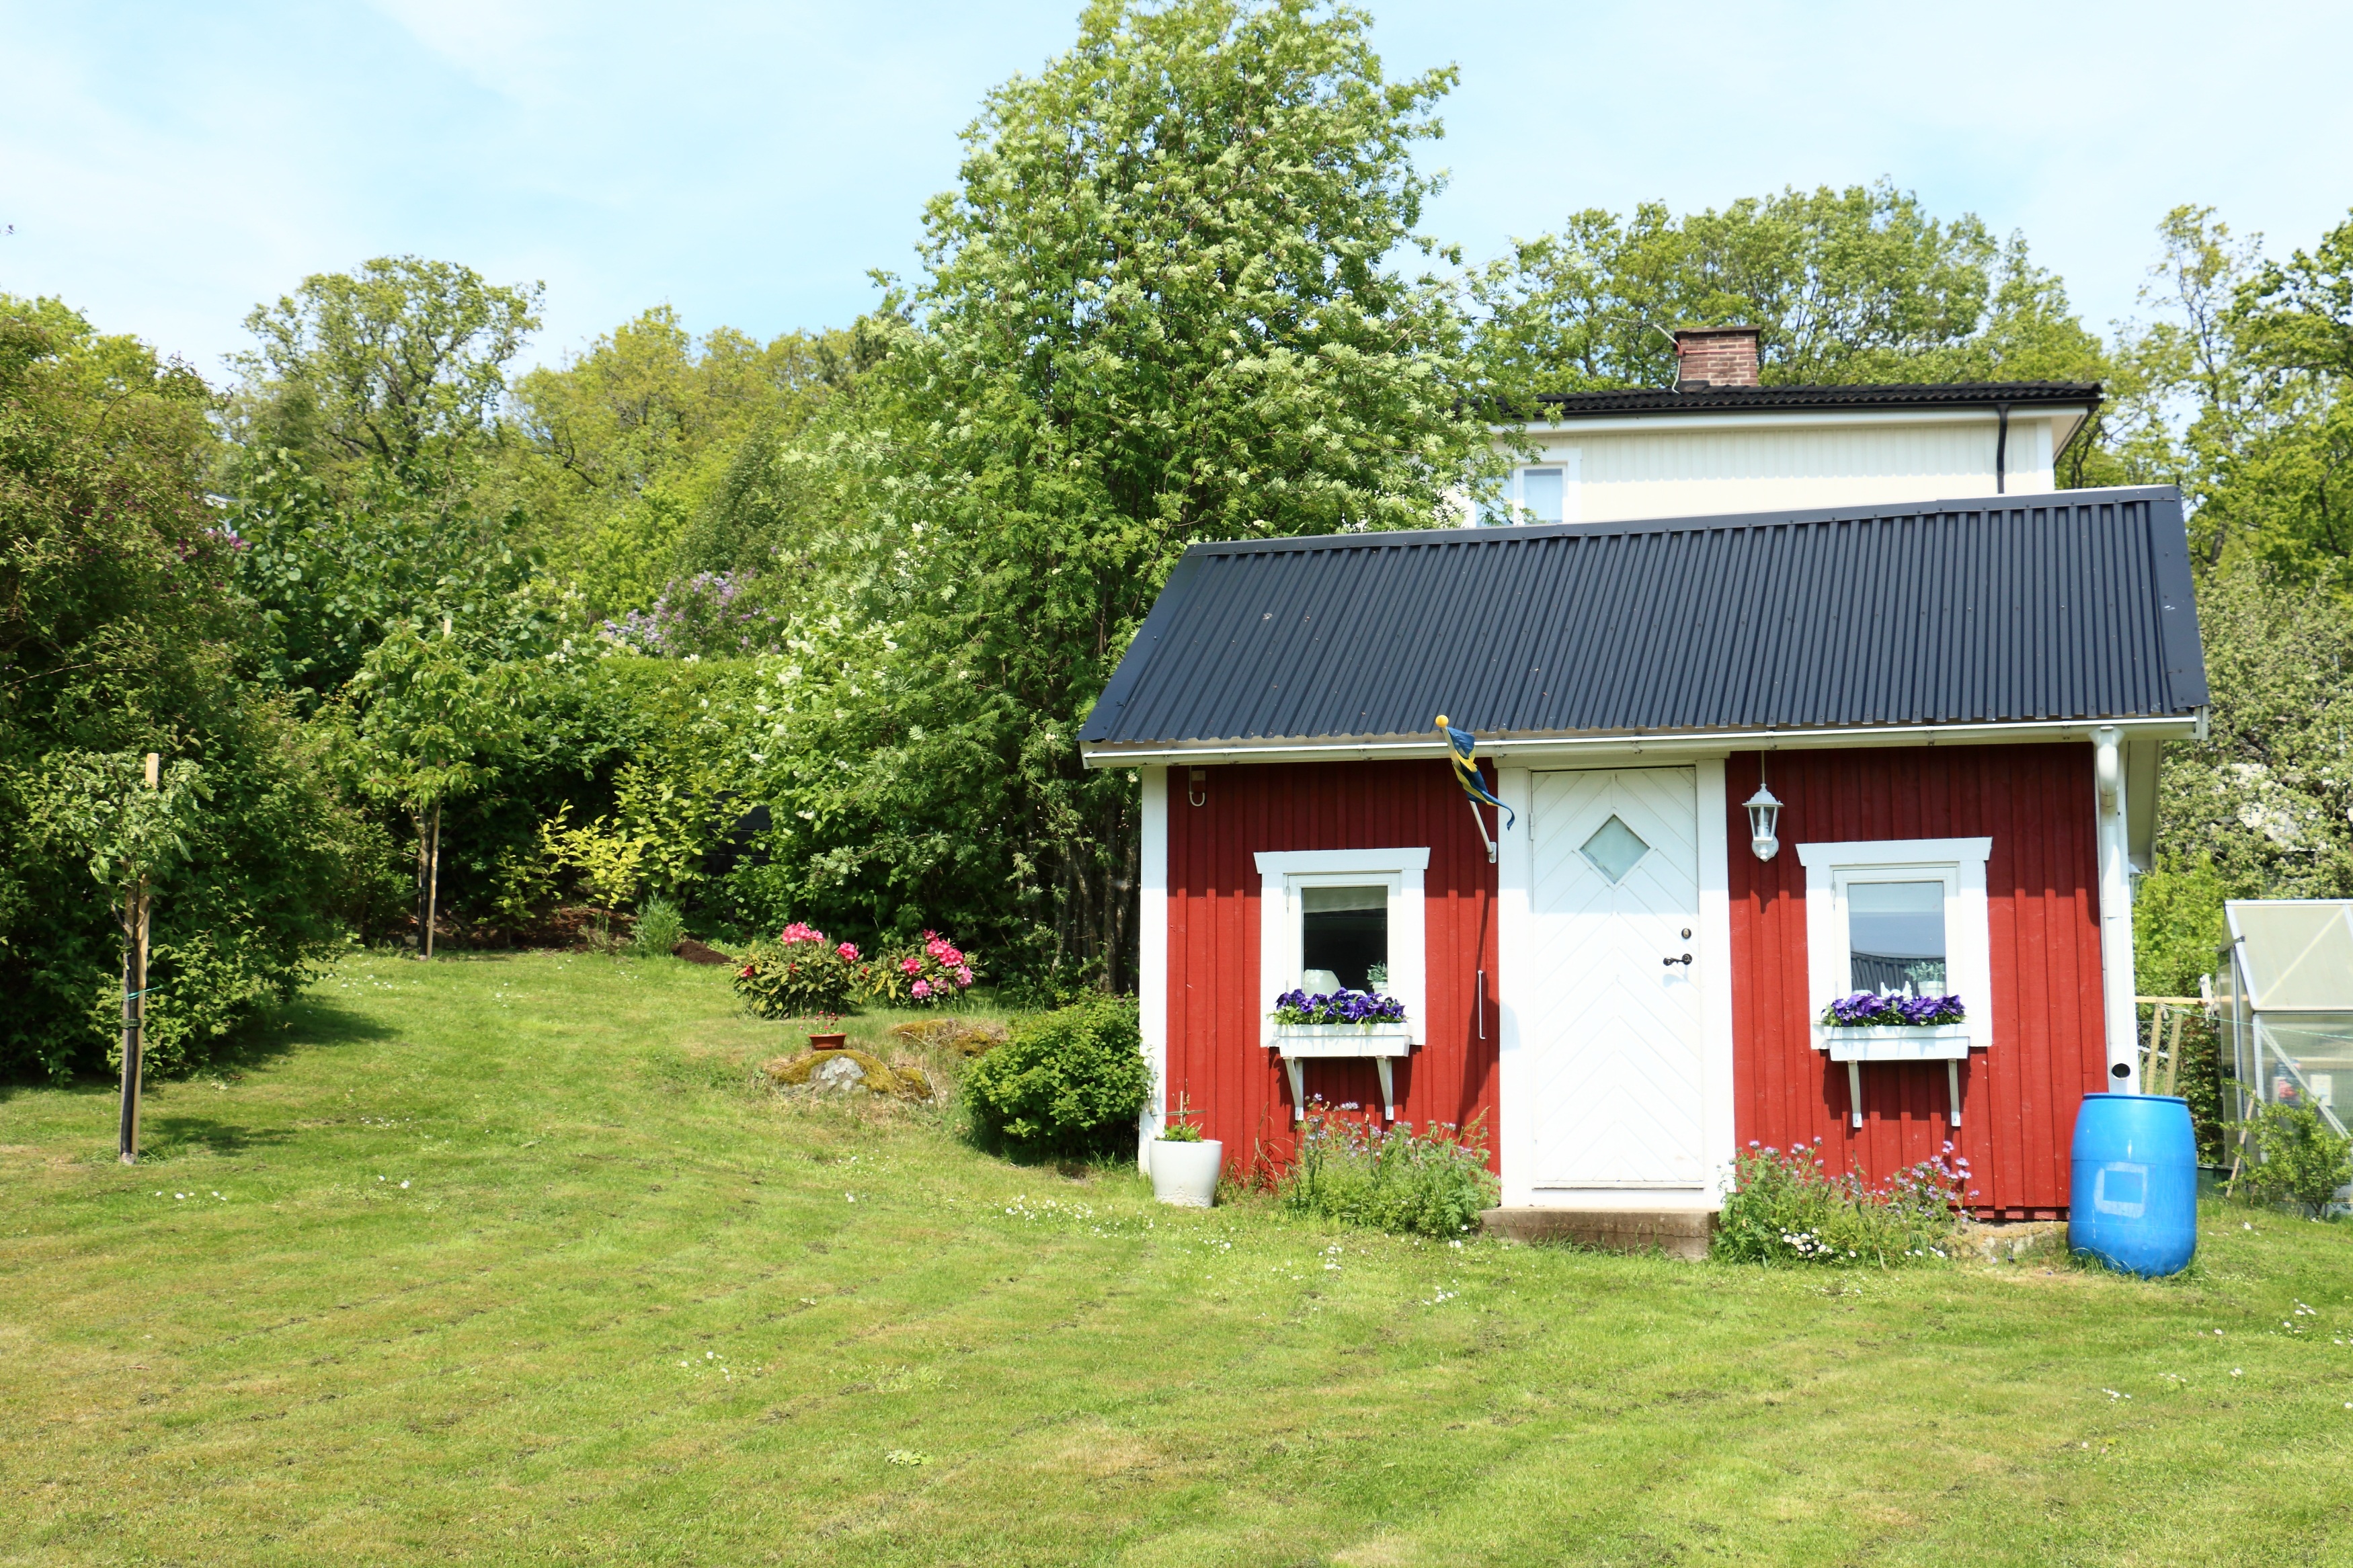
nature, forest, grass, farm, lawn, house, window, roof, building, home, shed, summer, green, red, cottage, backyard, property, garden, farmhouse, sweden, estate, yard, sky blue, real estate, rural area, residential area, water barrel